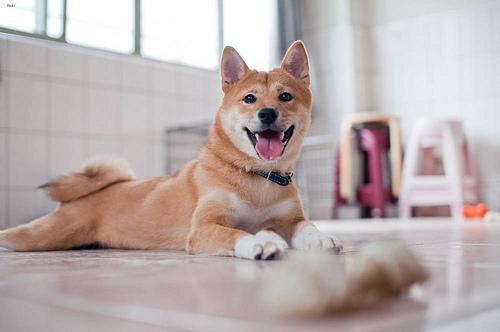
shiba inu